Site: brandenburg
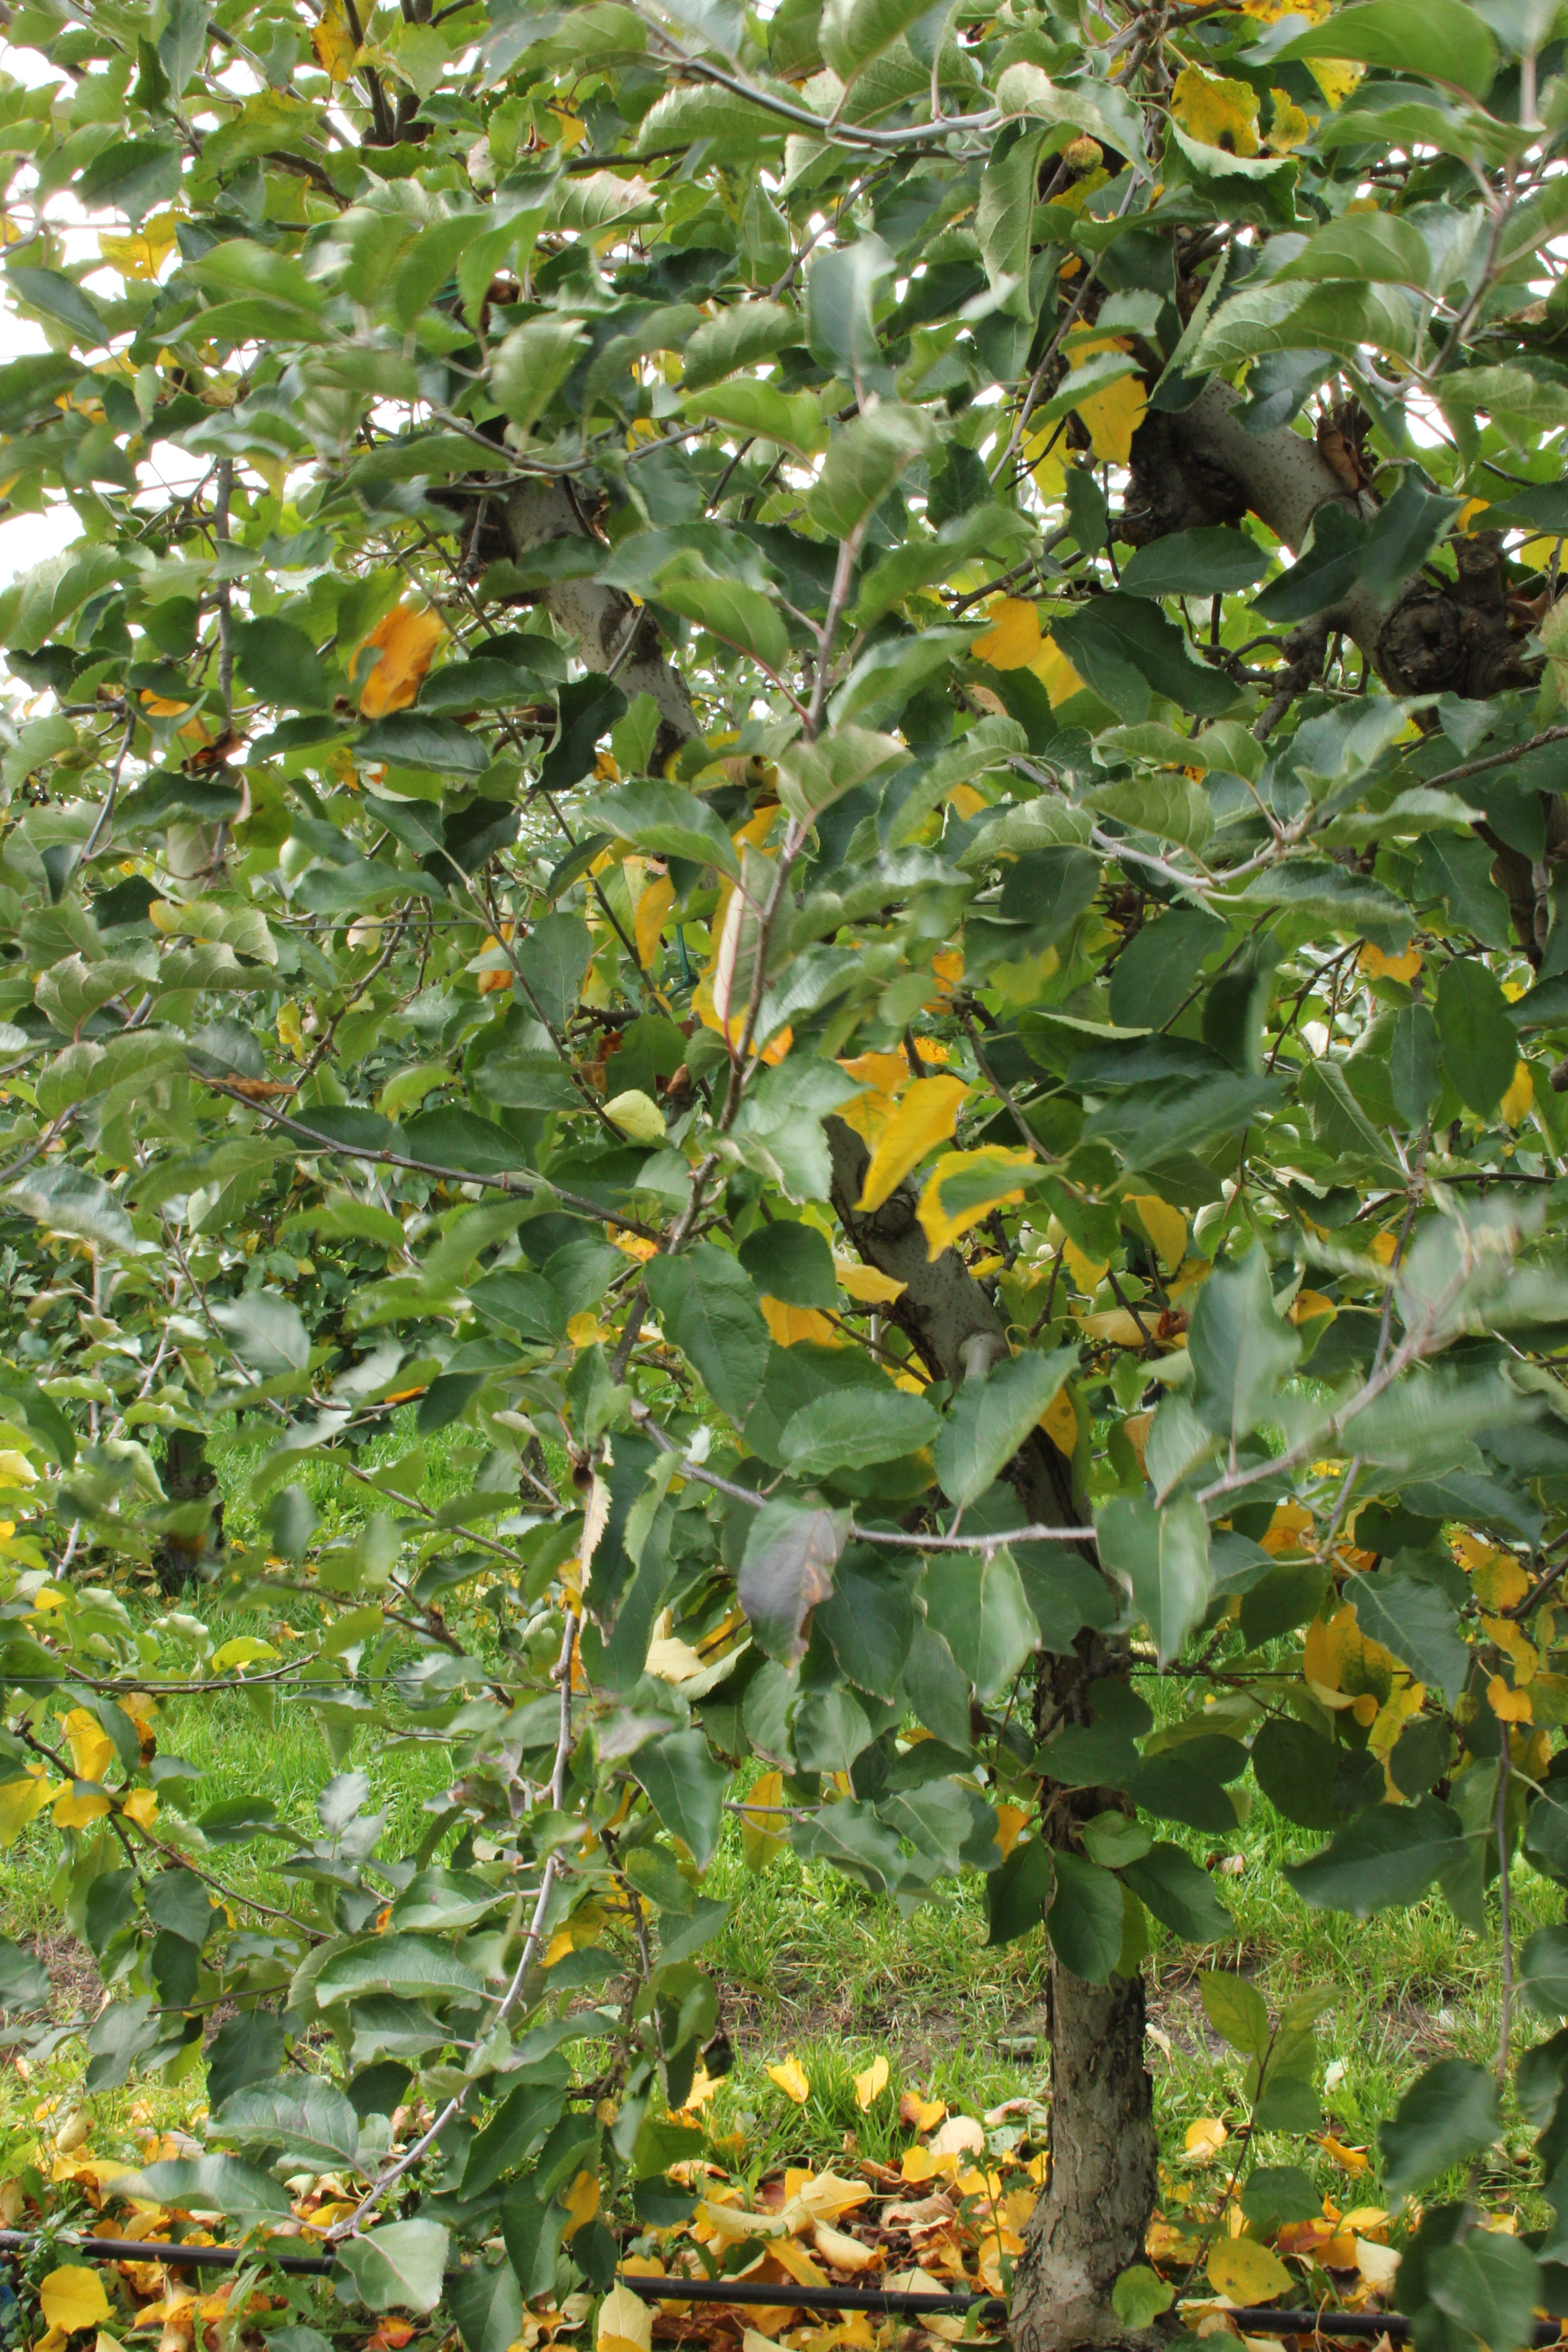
Growth stage (BBCH 91): Senescence, beginning of dormancy